Silat Melayu

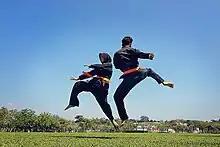
Demonstration by a pair of Malay Silat practitioners

After Malaysia achieved independence, Tuan Haji Anuar bin Haji Abd. Wahab was given the responsibility of developing the nation's national silat curriculum which would be taught to secondary and primary school students all over the country. On 28 March 2002, his Seni Silat Malaysia was recognised by the Ministry of Heritage and Culture, the Ministry of Education and PESAKA as Malaysia's national silat. It is now conveyed to the community by means of the "gelanggang bangsal" meaning the martial arts training institution carried out by silat instructors. Malaysian Silat by December 2019, received recognition from UNESCO as part of Malaysian Intangible Cultural Heritage.